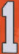
Number: 1